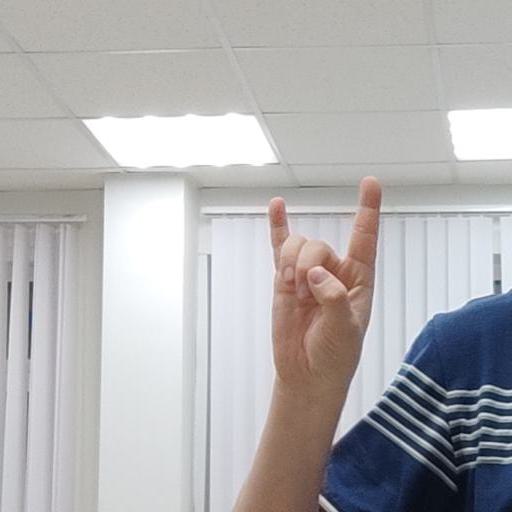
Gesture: rock